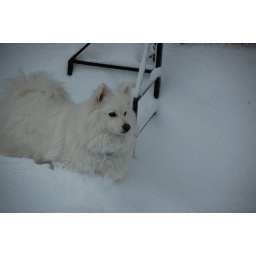
he loves the snow, it's hard to get him back in the house when he's rolling around in the white stuff